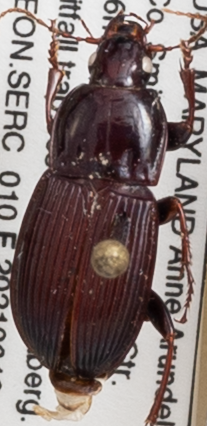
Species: Pterostichus (Abacidus) sp.
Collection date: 2021-06-10
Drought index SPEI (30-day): -0.87
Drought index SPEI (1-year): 2.09
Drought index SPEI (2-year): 1.28